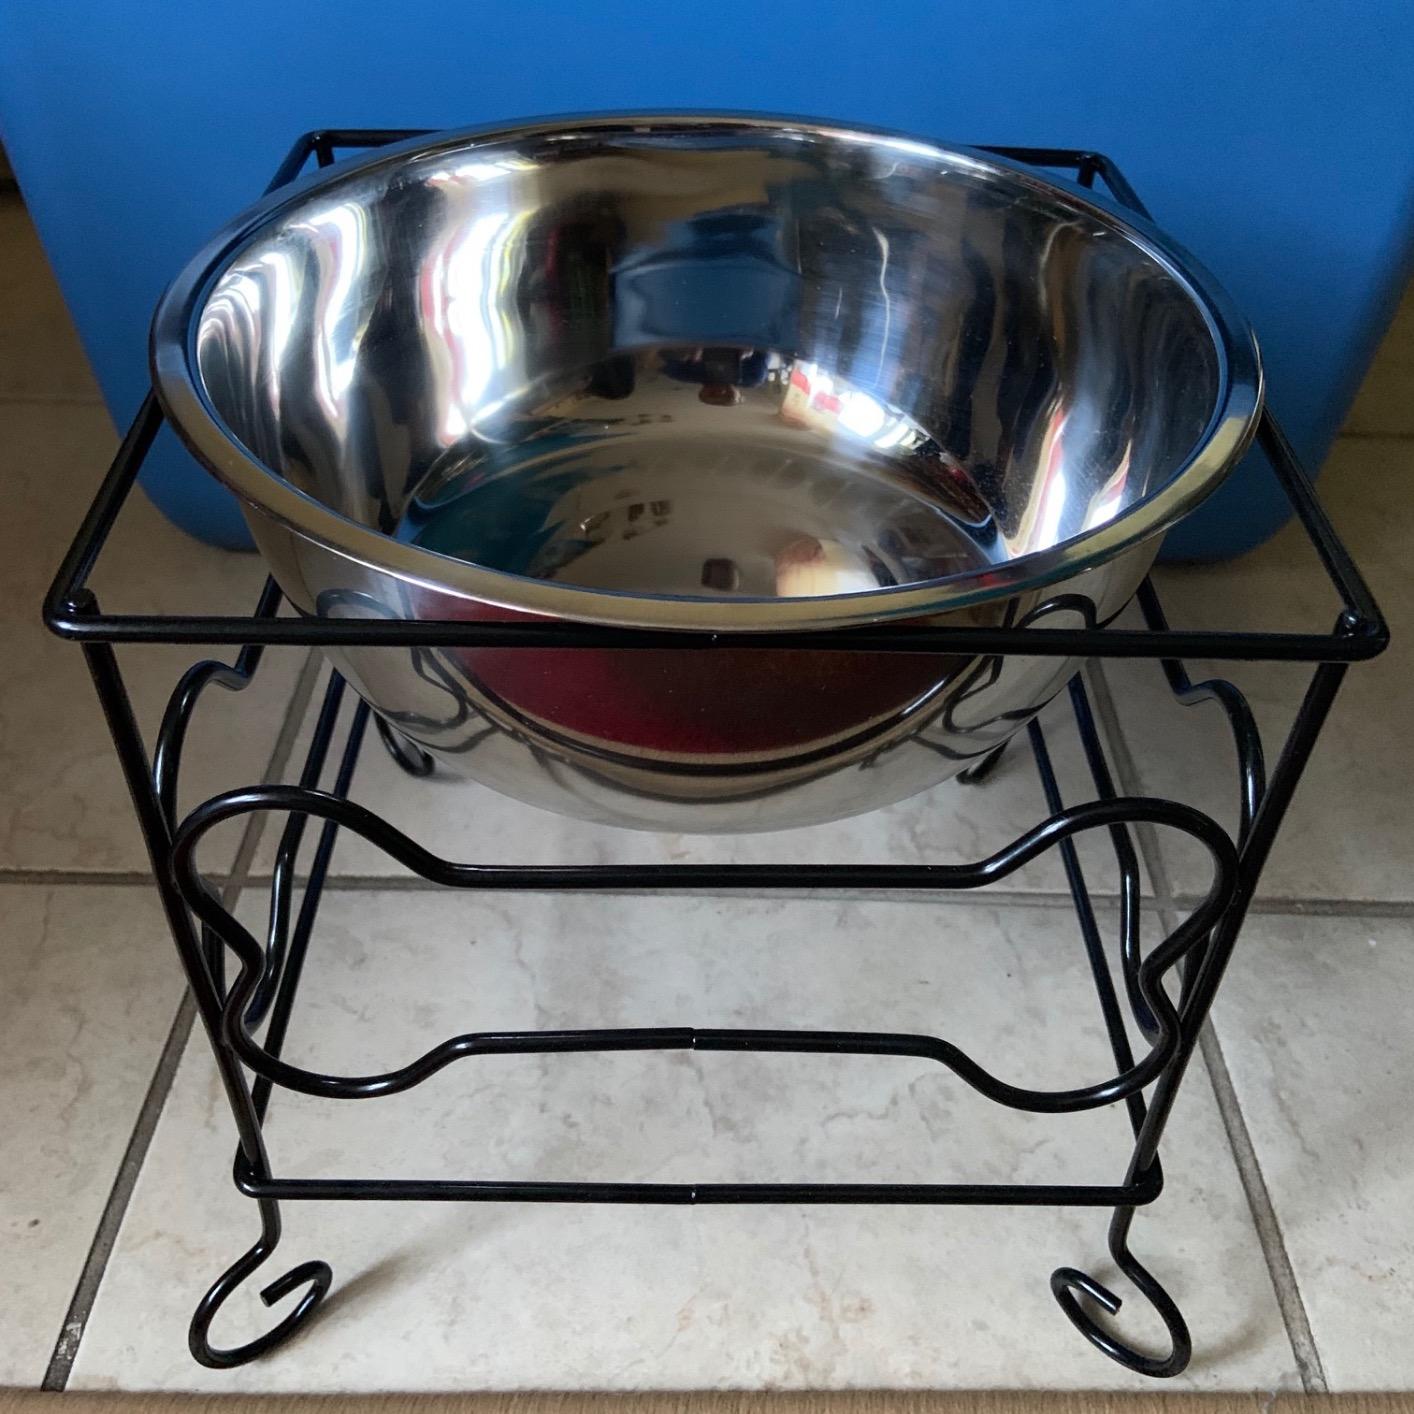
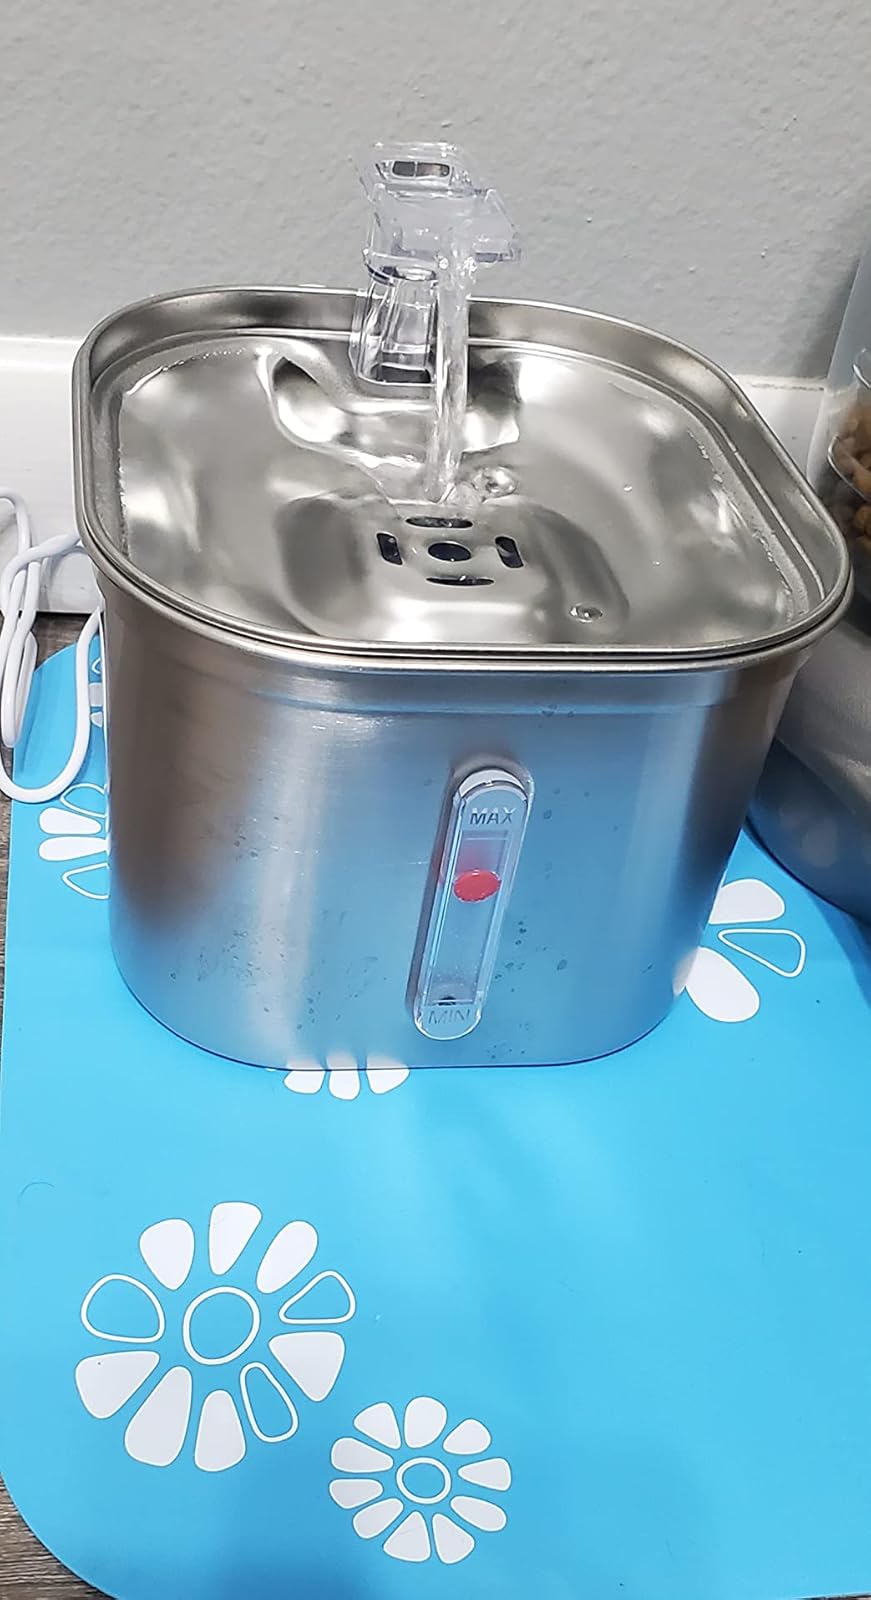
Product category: items_bowl
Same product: no